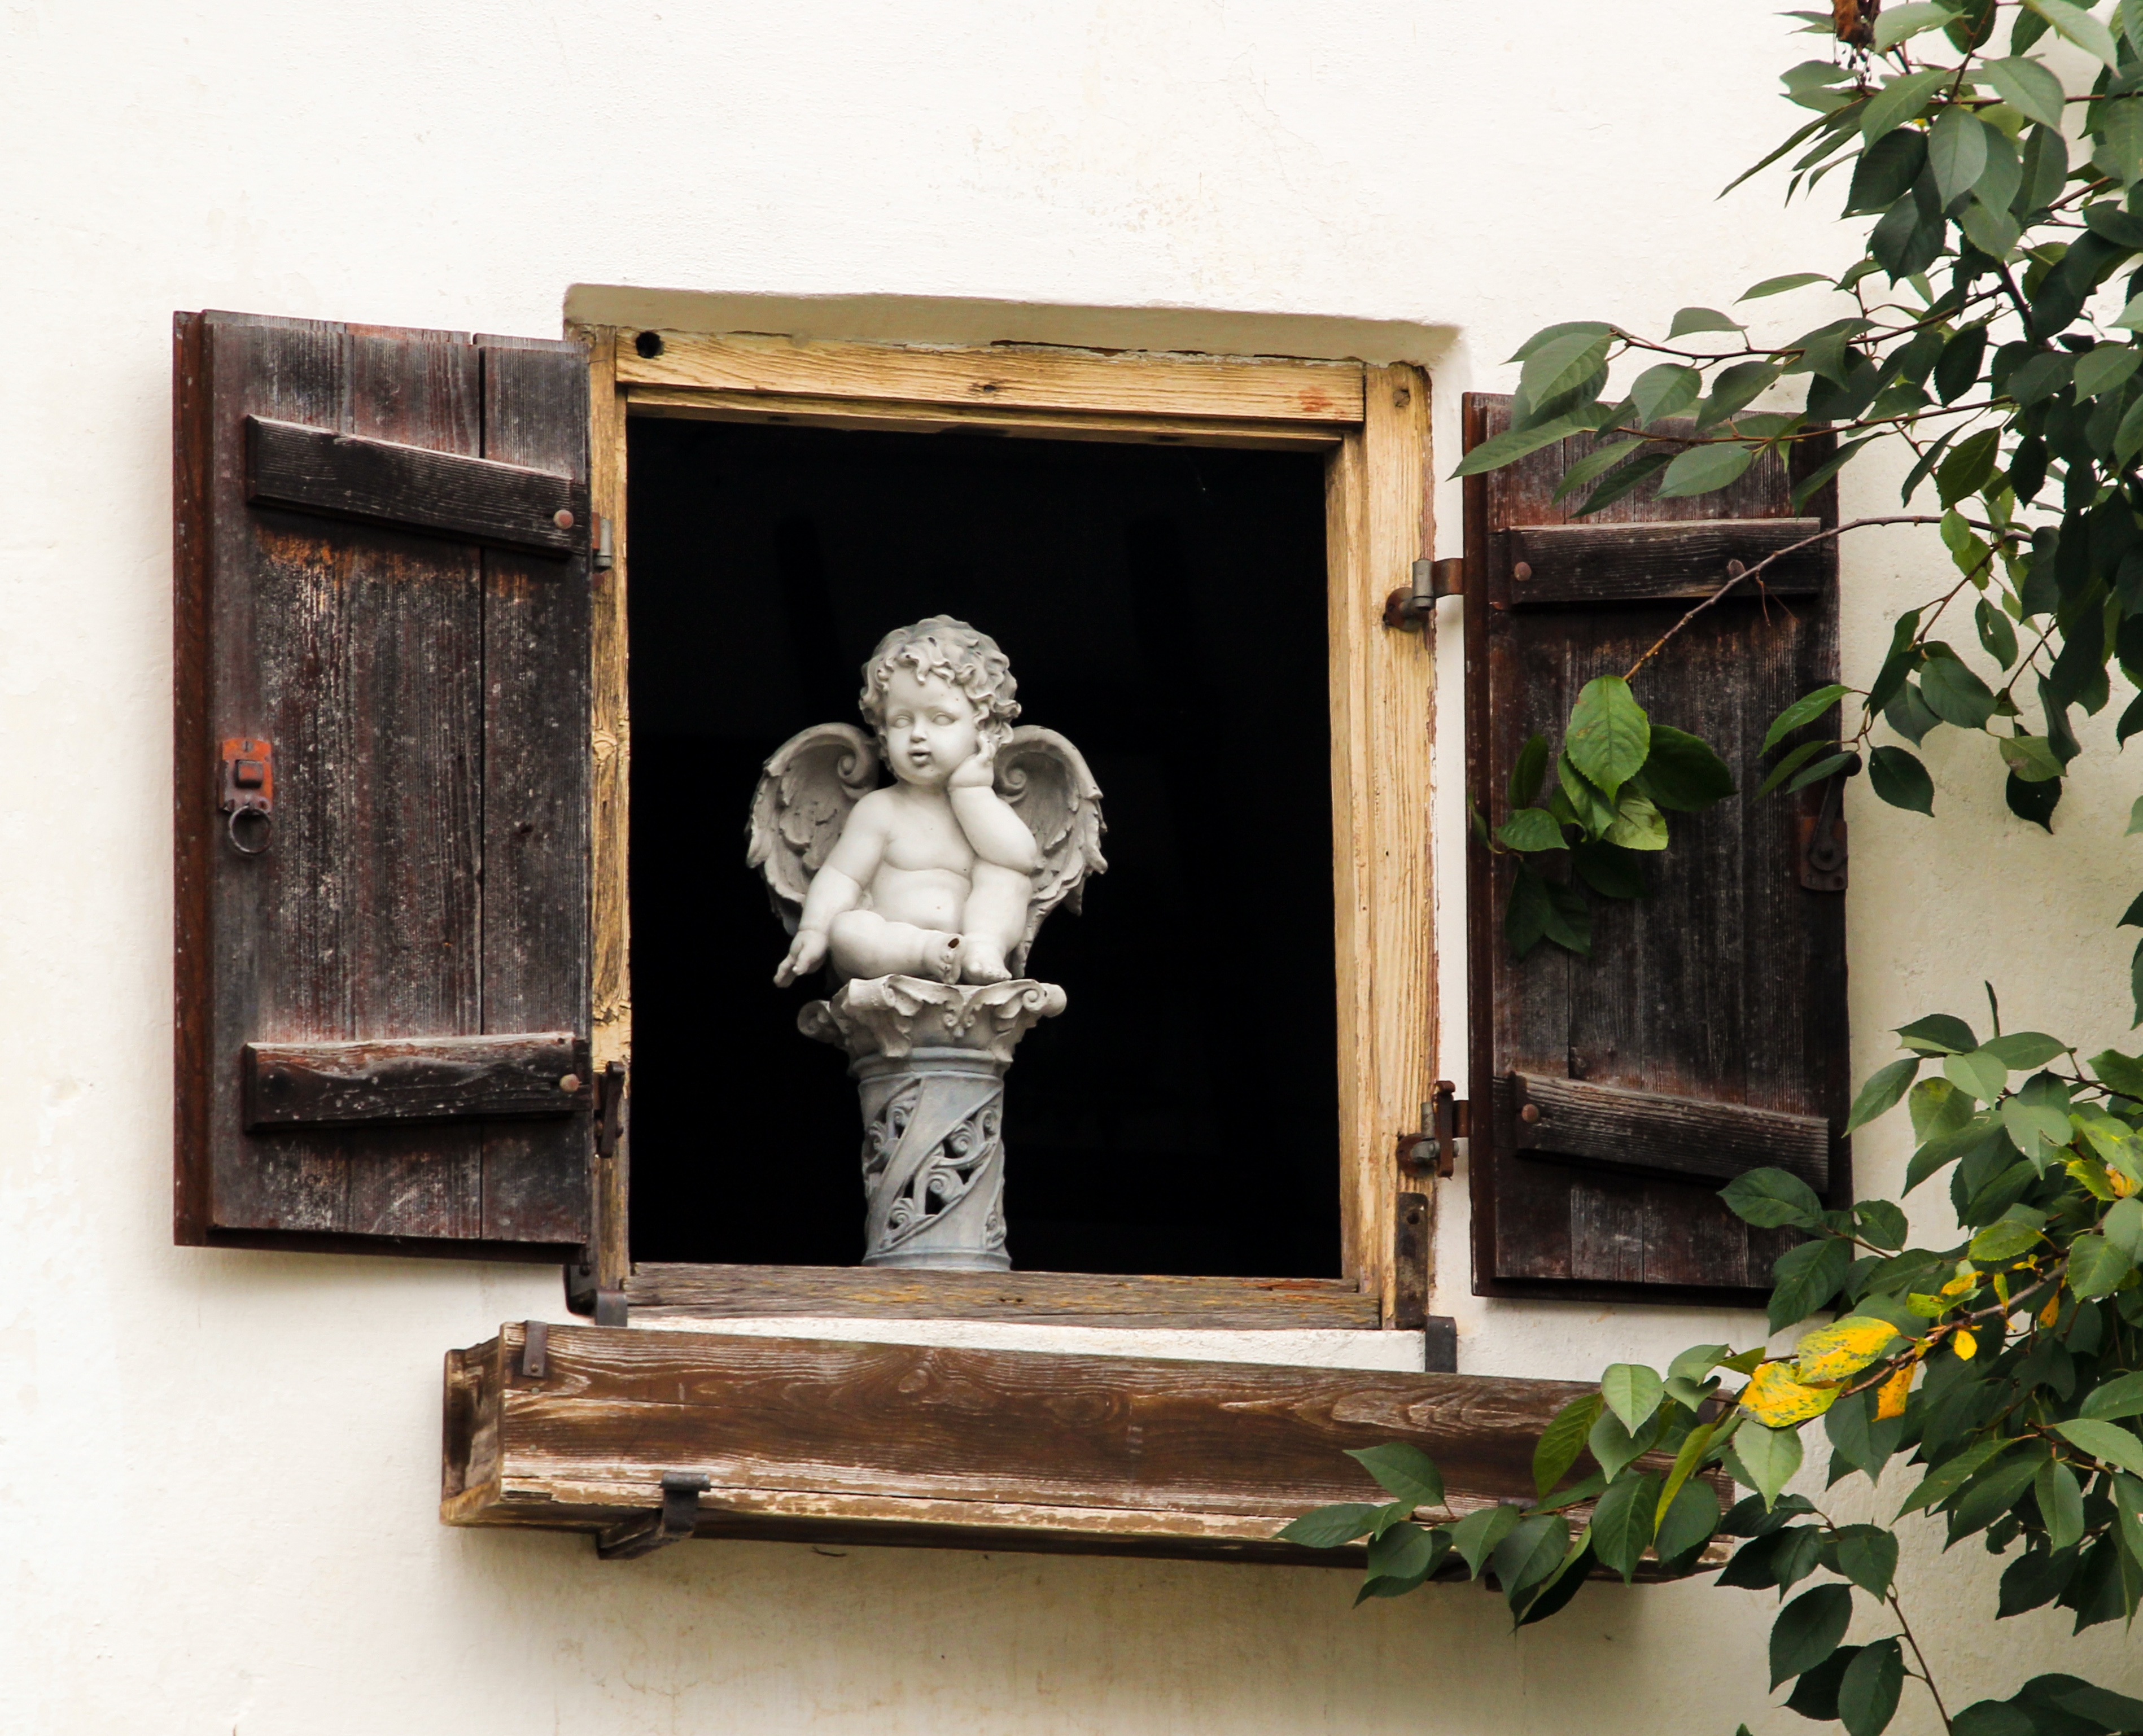
wood, window, nostalgia, furniture, christmas, christmas angel, sculpture, angel, art, figure, postcard, picture frame, carving, angel figure, melancholic, guardian angel, putten